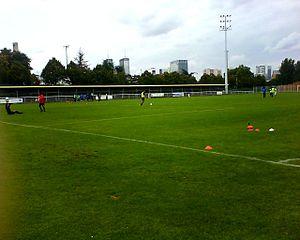
Stade Déjerine
Le Paris Football Club, abrégé en Paris FC ou PFC, est un club de football français basé à Orly.
Le stade Déjérine est un complexe sportif dédié au football et construit dans l'Entre-deux-guerres. Il est situé dans le 20e arrondissement de Paris et a pour club résident le Paris FC où une grosse partie de ses équipes y évolue depuis les années 70, en plus de son centre d'entrainement et de formation d'Orly ouvert en 2018 et destiné aux équipes évoluant au plus haut niveau.